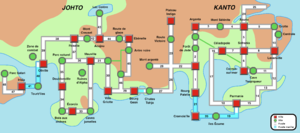
Carte du monde des jeux vidéo Pokémon Or HeartGold (Or Cœur) &amp
Pokémon Or HeartGold et Pokémon Argent SoulSilver sont les deux versions d'un jeu vidéo de rôle développé par l'entreprise japonaise Game Freak. Annoncés le 8 mai 2009, ils ont été édités à l'occasion des dix ans de la sortie au Japon de Pokémon Or et Argent sur Game Boy Color dont ils sont les remakes. Le scénario du jeu est le même que ces versions avec de nouveaux éléments intégrés au scénario, ainsi que des fonctionnalités des jeux Pokémon Diamant et Perle et Pokémon Platine, à la même manière que dans Pokémon Rouge Feu et Vert Feuille. Les graphismes, adaptés aux capacités de la Nintendo DS, se rapprochent de ceux de Pokémon Platine. Pokémon Or HeartGold et Argent SoulSilver sont sortis en France le 26 mars 2010.
Pokémon Or HeartGold et Pokémon Argent SoulSilver sont les deux versions d'un jeu vidéo de rôle développé par l'entreprise japonaise Game Freak. Annoncés le 8 mai 2009, ils ont été édités à l'occasion des dix ans de la sortie au Japon de Pokémon Or et Argent sur Game Boy Color dont ils sont les remakes. Le scénario du jeu est le même que ces versions avec de nouveaux éléments intégrés au scénario, ainsi que des fonctionnalités des jeux Pokémon Diamant et Perle et Pokémon Platine, à la même manière que dans Pokémon Rouge Feu et Vert Feuille. Les graphismes, adaptés aux capacités de la Nintendo DS, se rapprochent de ceux de Pokémon Platine. Pokémon Or HeartGold et Argent SoulSilver sont sortis en France le 26 mars 2010.